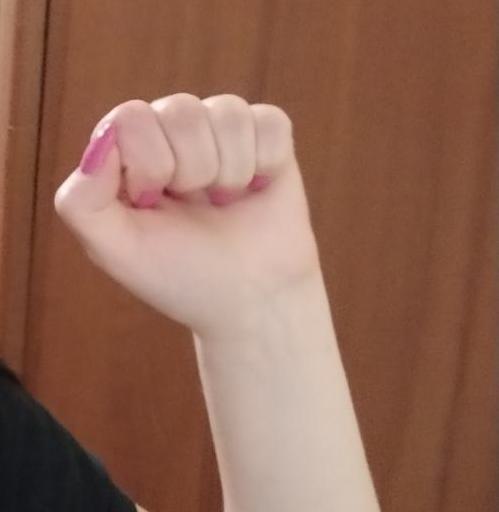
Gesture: fist